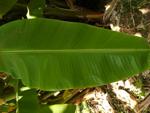
Label: healthy